Sushruta Samhita

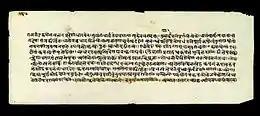
A page from the ancient medical text, Susruta Samhita.

"Sushruta" or "Suśruta" (Sanskrit: सुश्रुत, IAST: , , an adjective meaning "renowned") is named in the text as the author, who is presented in later manuscripts and printed editions a narrating the teaching of his guru, Divodāsa. Early Buddhist Jatakas mention a Divodāsa as a physician who lived and taught in ancient Kashi (Varanasi). The earliest known mentions of the name Suśruta firmly associated with the tradition of the "Suśrutasaṃhitā" is in the "Bower Manuscript" (4th or 5th century CE), where Suśruta is listed as one of the ten sages residing in the Himalayas.